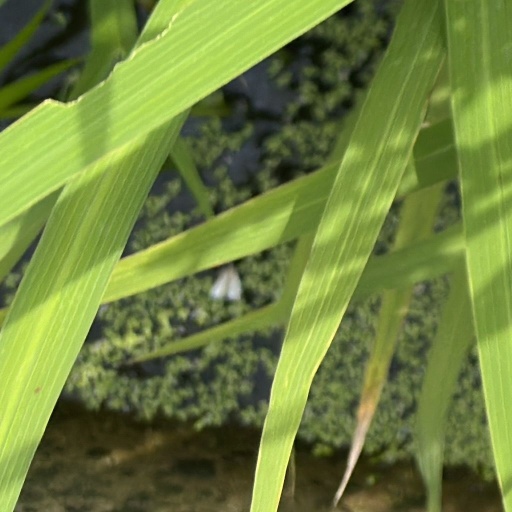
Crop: rice